Ivan Poddubny

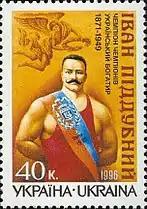
Ukrainian stamp with Poddubny

There is a monument dedicated to Poddubny in his home village of Krasenivka. There is also the Ivan Poddubny Fund headed by Petro Dusheiko (former governor of Chornobai Raion). The Fund sponsors the annual festival of bogatyr strength which is conducted since 1998. The festival which gathers up to 10,000 people was visited once by a grandson and great grandson of Ivan Poddubny who arrived from Kazakhstan.